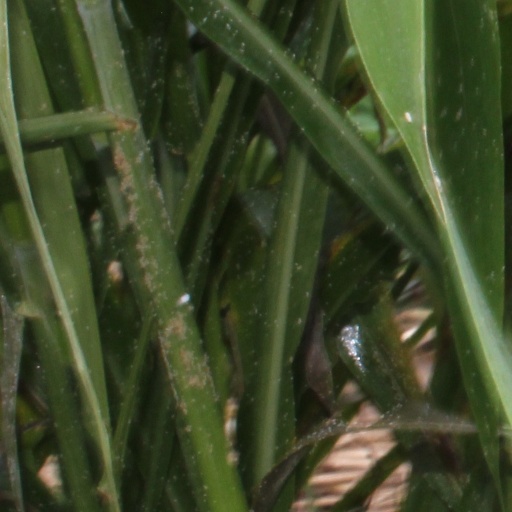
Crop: sorghum